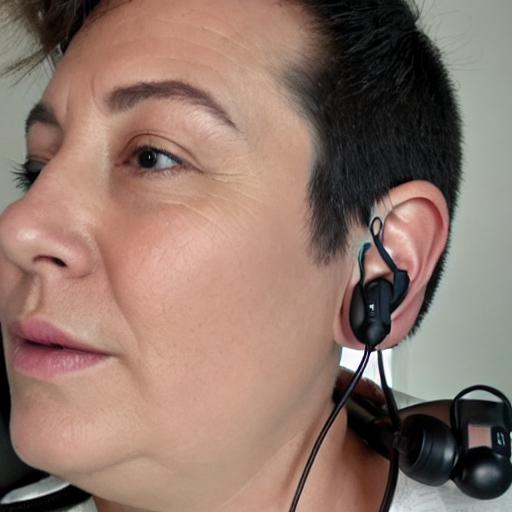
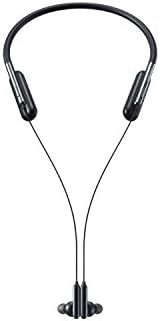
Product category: headphones
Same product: no